The Aurum Film Encyclopedia

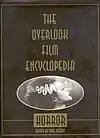
Volume III: U.S. Edition

Published in 1984, "The Aurum Film Encyclopedia: Horror", provides a chronological history of the horror film since its inception in 1896 through 1983. Like the science fiction volume, all known theatrically released films, including those from the silent era, have entries. More than either of the two previous books, the horror volume is international in scope, providing coverage of all films from all countries that have ever produced a horror-related title. The contributors to this volume were Tom Milne, Paul Willemen, Verina Glaessner (her credit was removed from the second edition), Julian Petley, and Tim Pulleine. The writers' specific contributions are not possible to determine, as none of the film reviews are signed. Sixteen pages of color stills are featured in a center insert. In 1987, it was published in an edition titled "The Encyclopedia of Horror Movies: The Complete Film Reference".